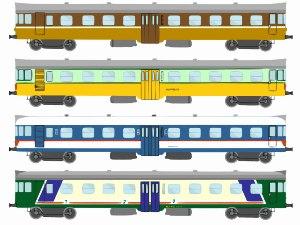
Les Autorails FS ALn 668 représentent une grande famille d'automotrices ferroviaires légères, construites à partir du début des années 1950 jusqu'en 1981 pour les chemins de fer italiens, les FS-Ferrovie dello Stato. La majorité des rames construites sont toujours en service en 2011.